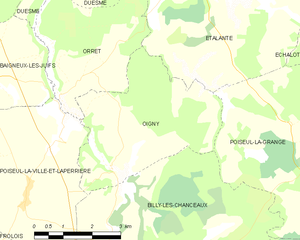
Oigny est une commune française située dans le département de la Côte-d'Or en région Bourgogne-Franche-Comté.